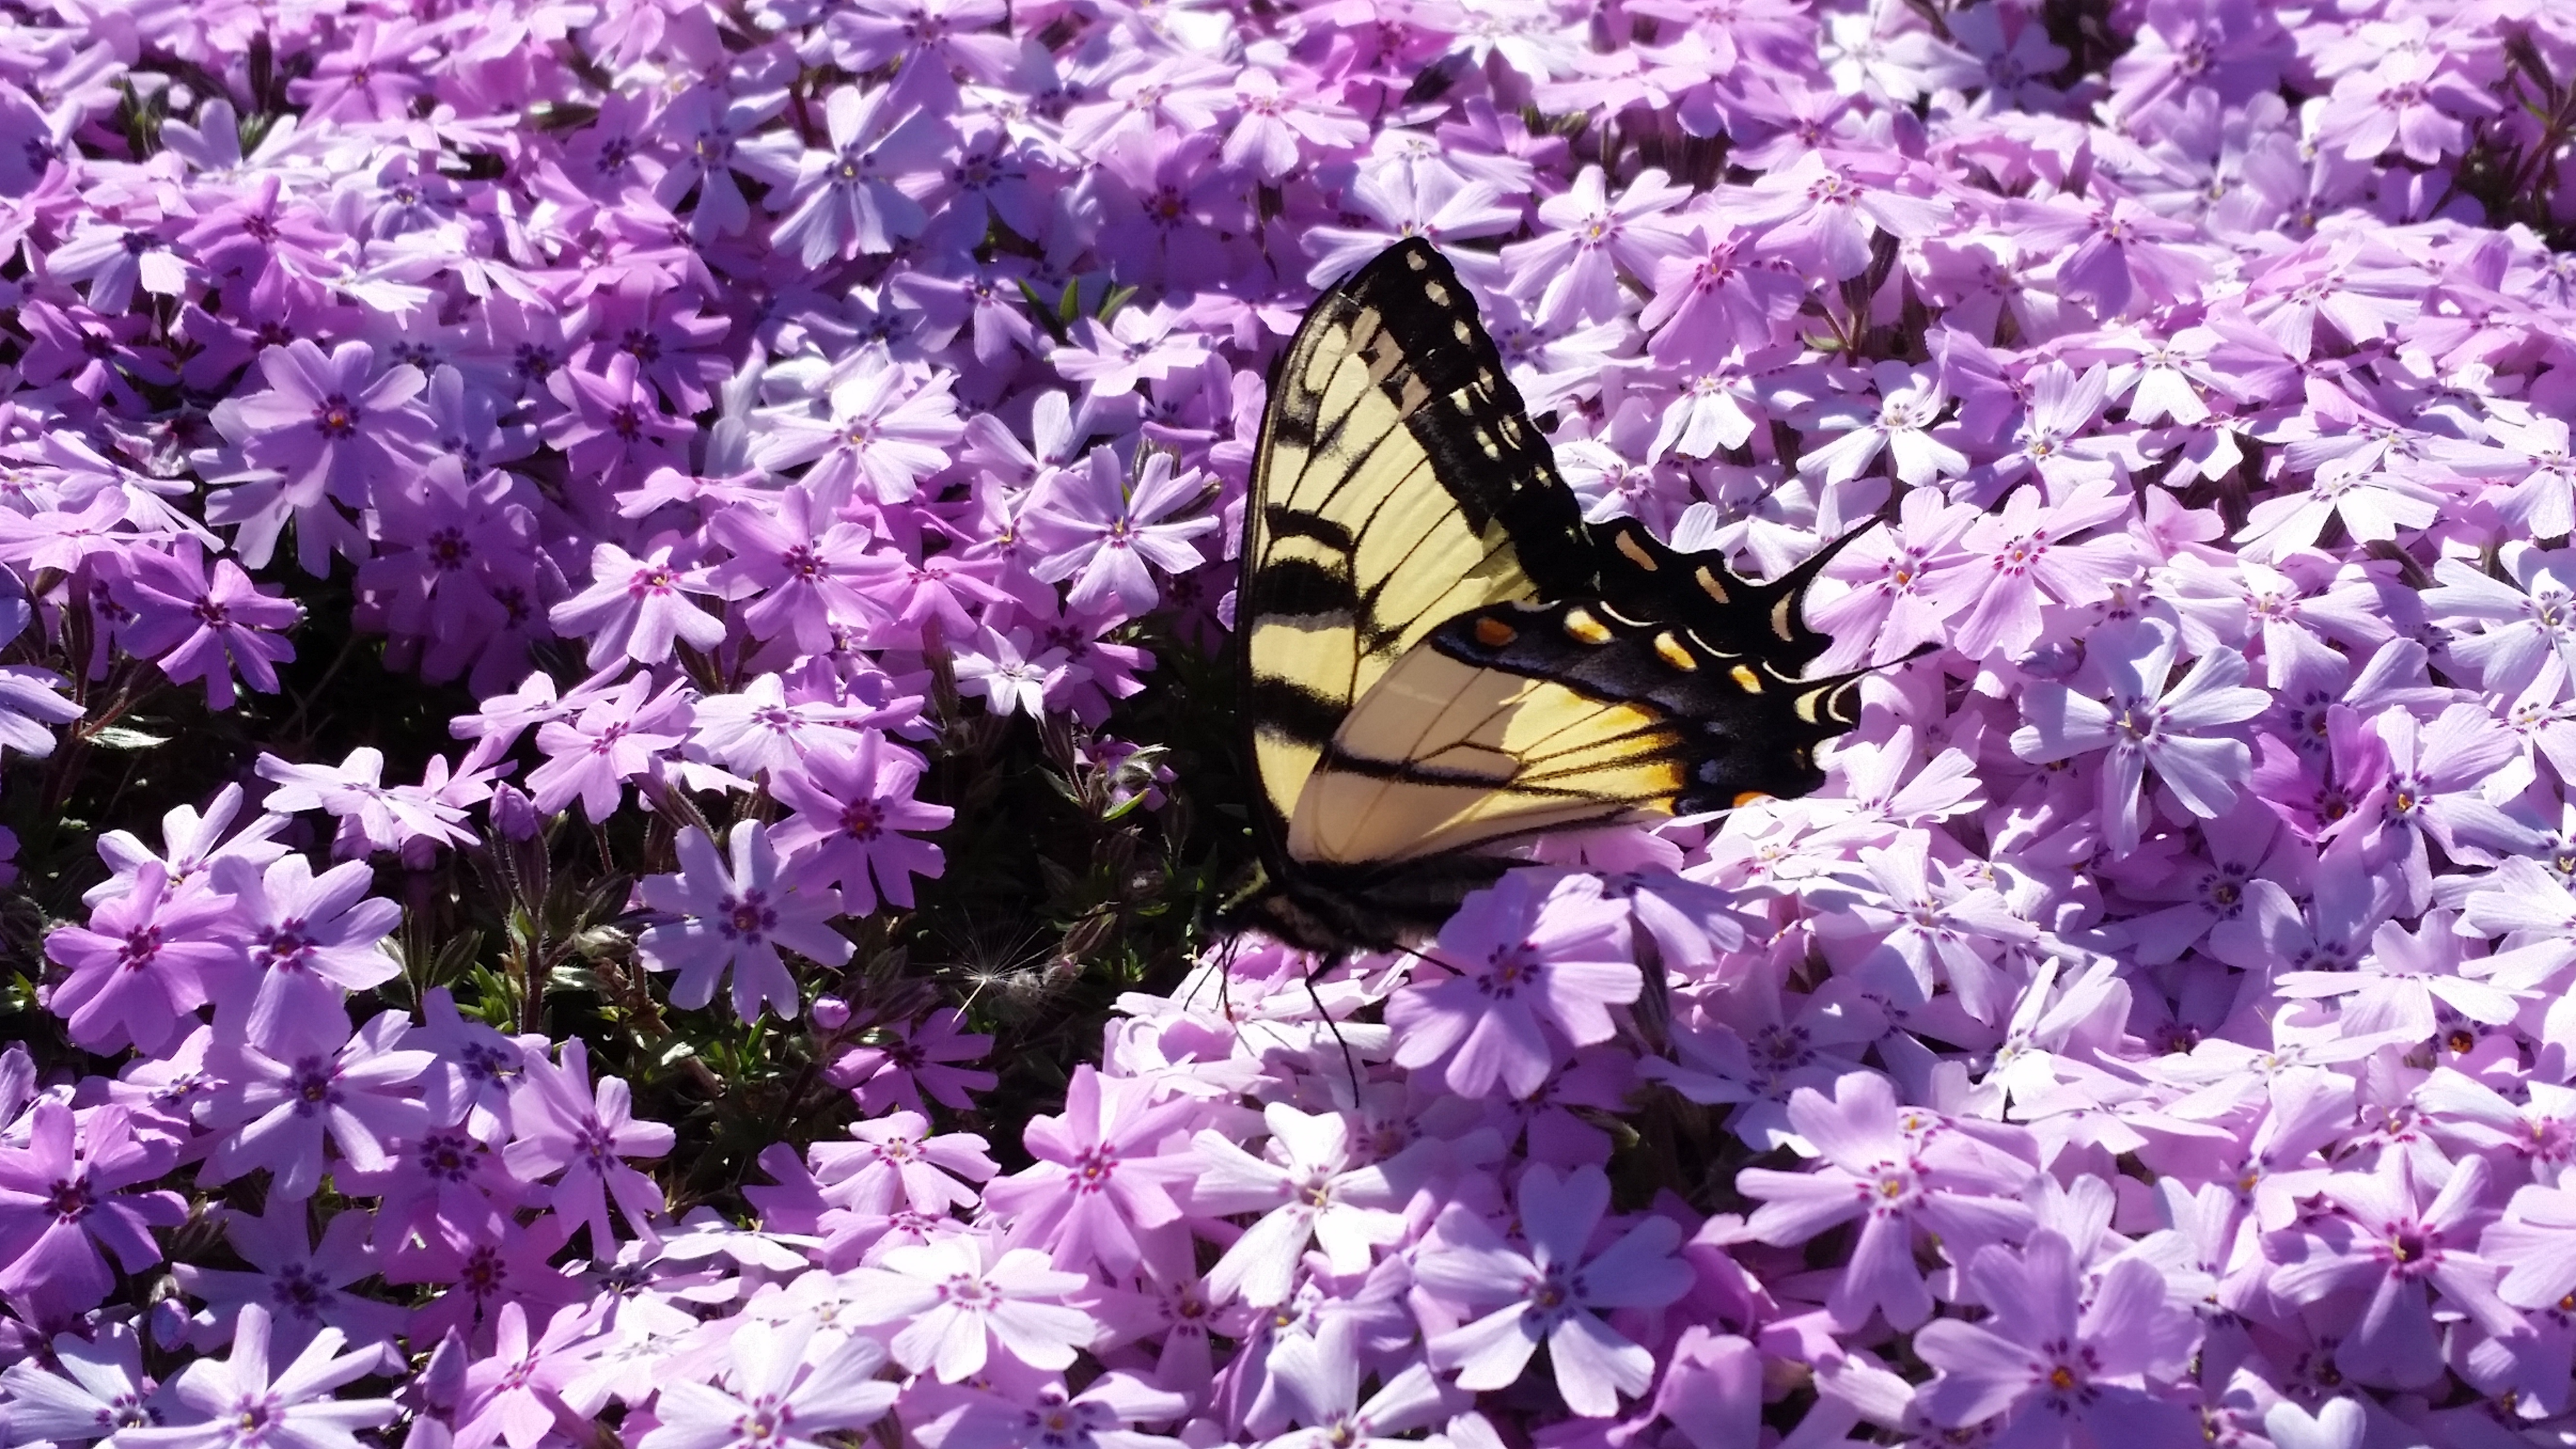
flower, lilac, flora, purple, moths and butterflies, insect, plant, butterfly, lavender, botany, english lavender, land plant, invertebrate, flowering plant, shrub, blossom, pollinator